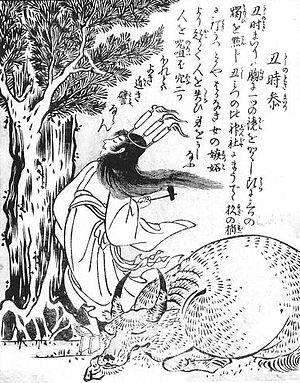
Konjaku gazu zoku hyakki est le deuxième livre de l'artiste japonais Toriyama Sekien de la célèbre série Gazu Hyakki Yagyō publiée ca. 1779. Ces albums sont des bestiaires surnaturels, collections de fantômes, d'esprits, d'apparitions et de monstres, dont beaucoup proviennent de la littérature, du folklore et d'autres arts japonais. Ces œuvres ont exercé une profonde influence sur l'imagerie yōkai ultérieure au Japon.